Hägendorf

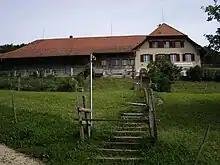
Farm house in Hägendorf

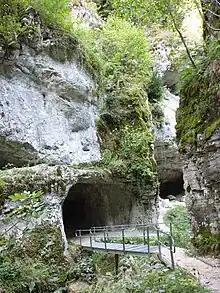
Tüfelsschlucht (Swiss German: Devil's Canyon) near Hägendorf

Hägendorf has a population of . , 18.5% of the population are resident foreign nationals. Over the last 10 years (1999-2009 ) the population has changed at a rate of 9%.